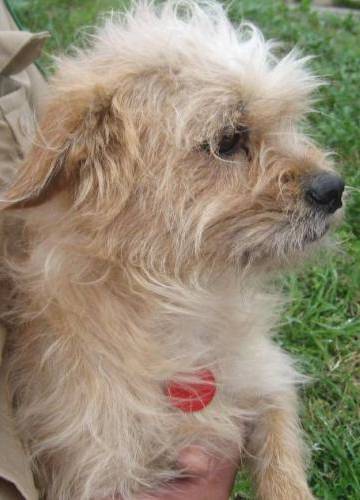
Label: dog